National Day of Prayer

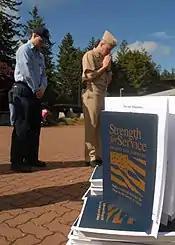
Sailors bow their heads in prayer during the National Day of Prayer. May 3, 2007.

In 1988, the law was amended so that the National Day of Prayer would be held on the first Thursday of May. Two stated intentions of the National Day of Prayer were that it would be a day when adherents of all great religions could unite in prayer and that it may one day bring renewed respect for God to all the peoples of the world.